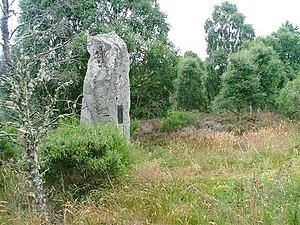
La bataille de Culblean eut lieu le 30 novembre 1335, durant la Seconde Guerre d’indépendance de l’Écosse. Ce fut une victoire pour les Écossais indépendantistes menés par Sir Andrew Murray sur les forces anglo-écossaises commandées par David III Strathbogie, comte d’Atholl et partisan d’Édouard Balliol.